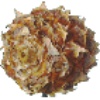
Label: pineapple_mini